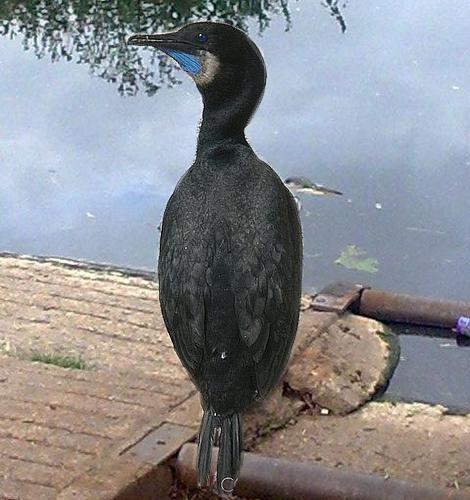
Bird species: Pelagic_Cormorant
Bird type: waterbird
Background: water